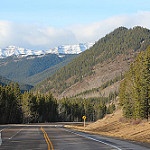
Scene: Outdoor